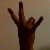
The image shows a hand gesture representing the number 7 in Indian Sign Language.